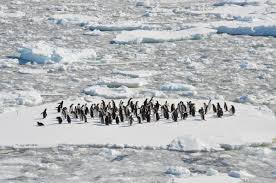
Weather: snow or frosty